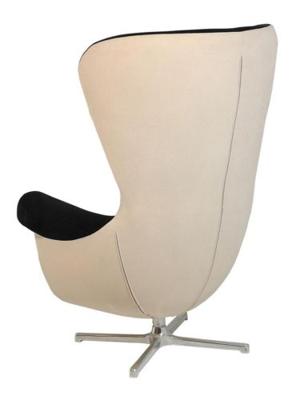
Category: chair